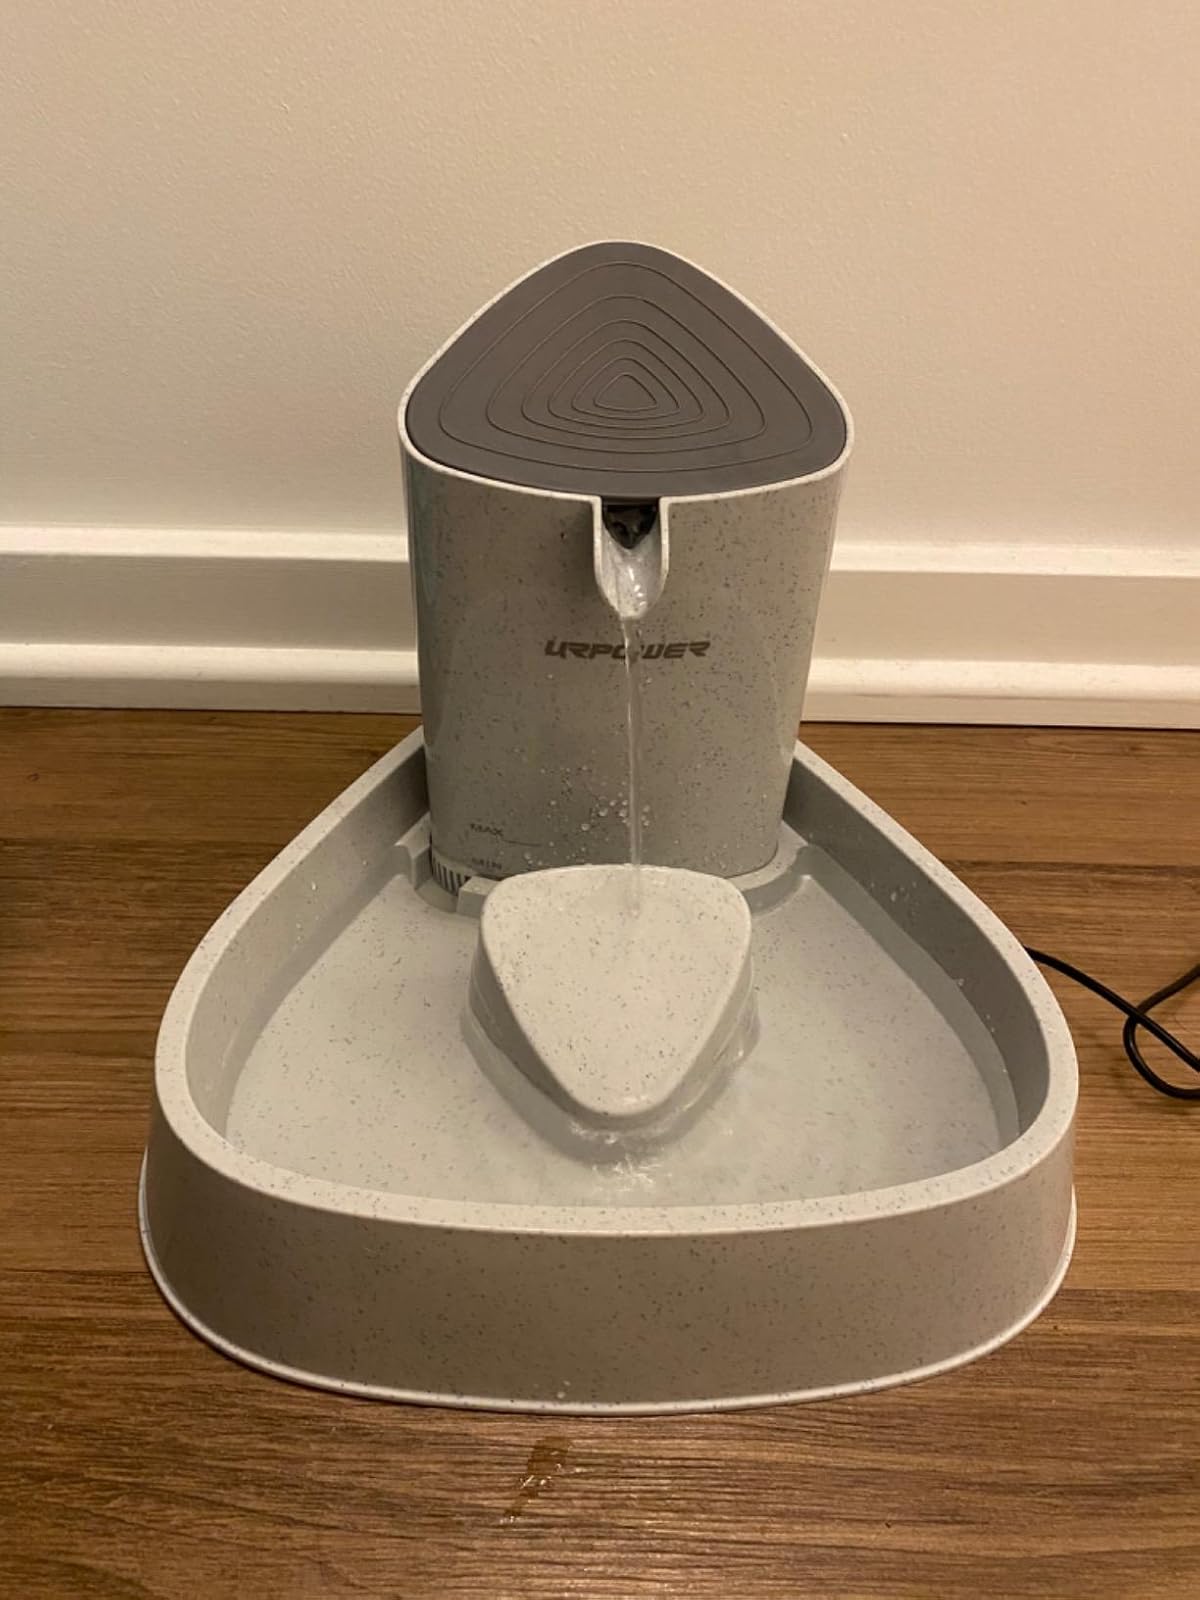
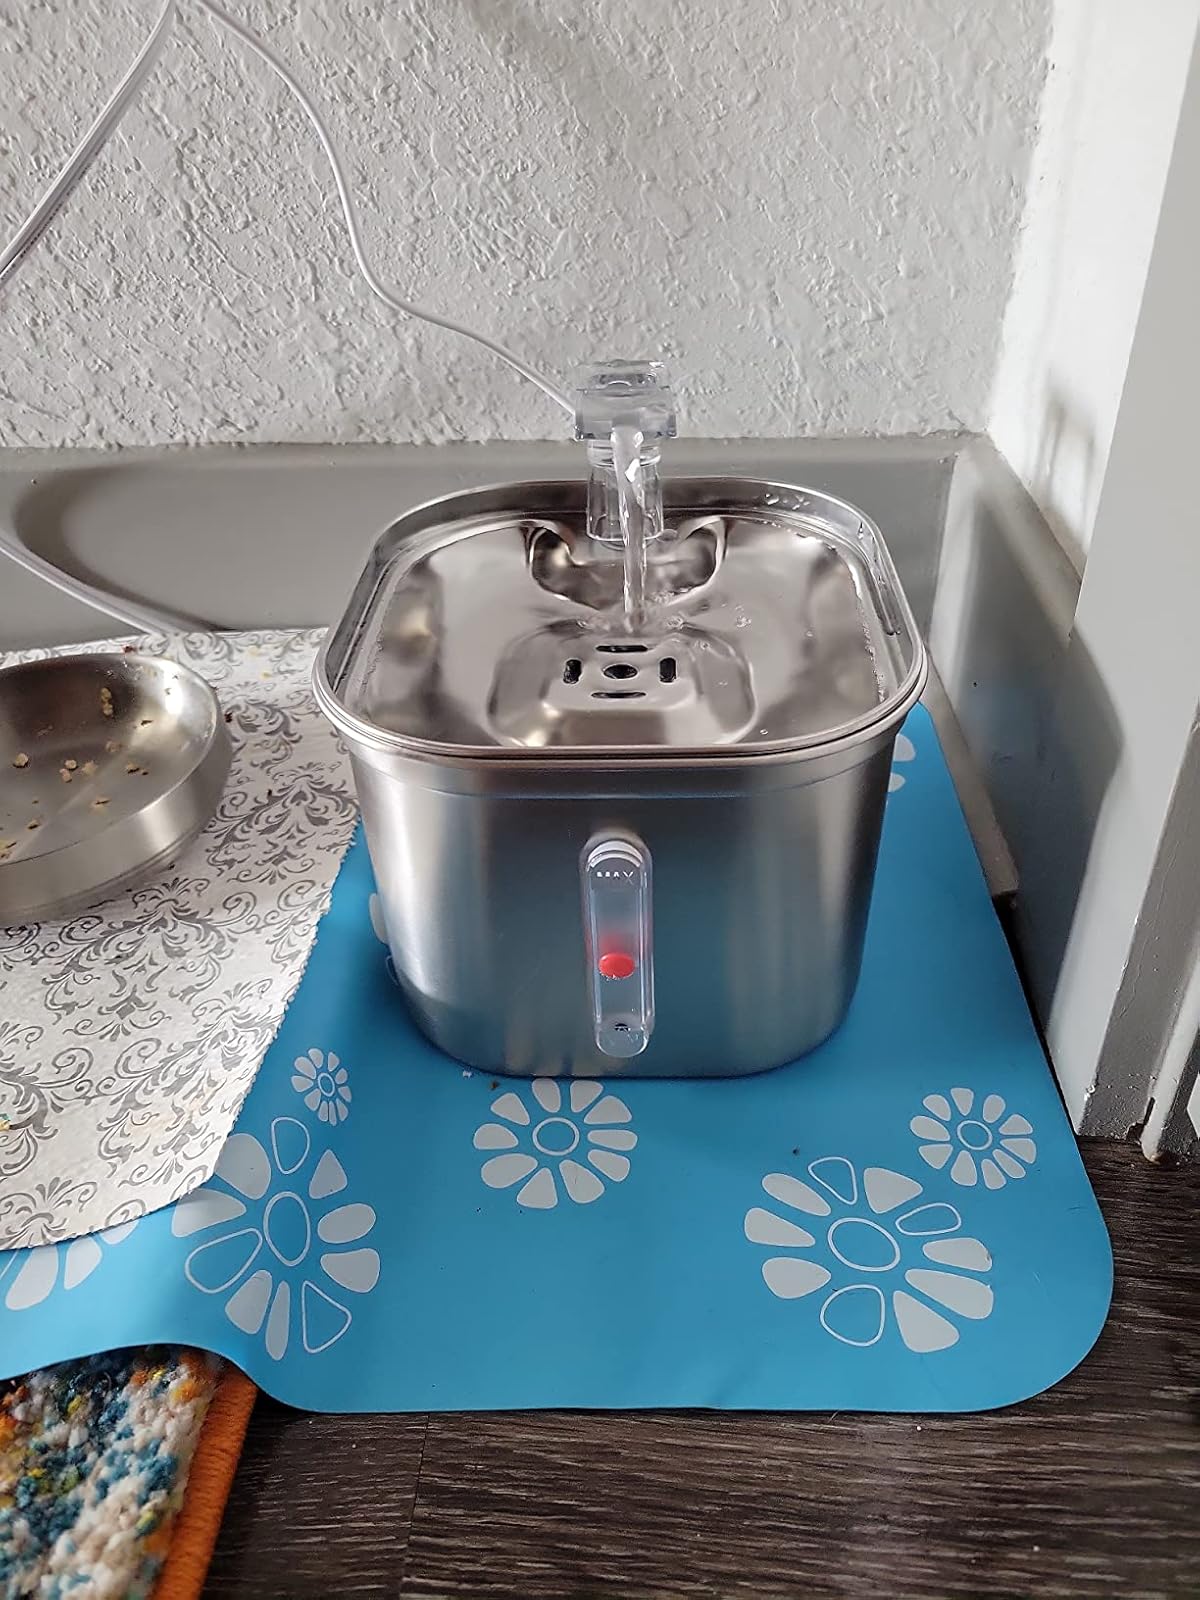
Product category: items_bowl
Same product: no